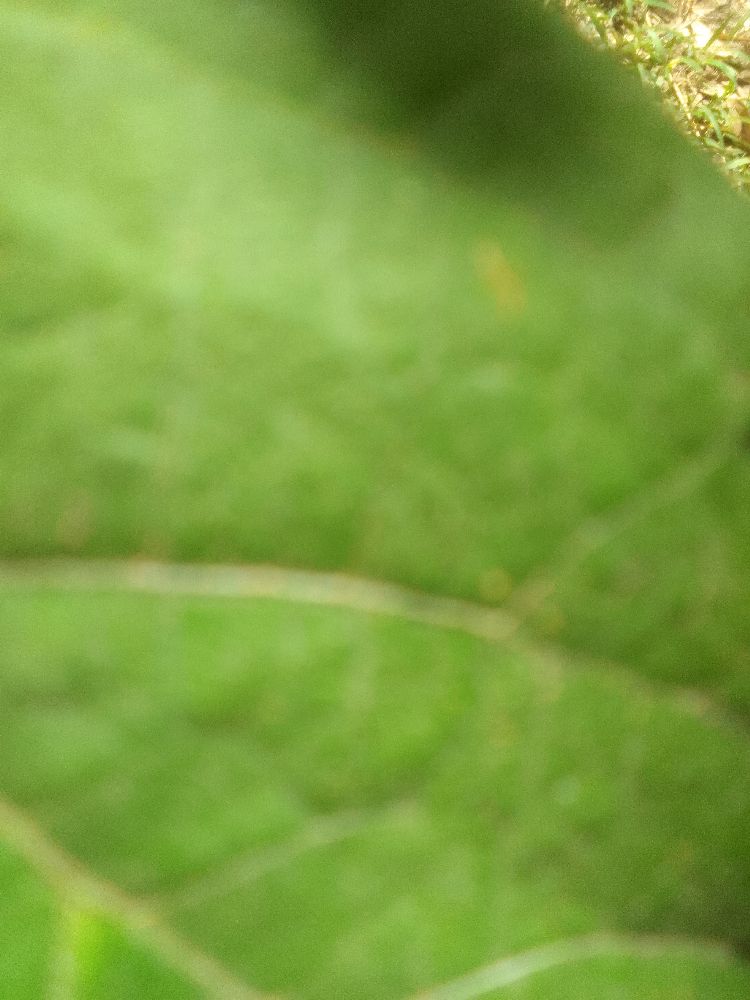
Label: healthy